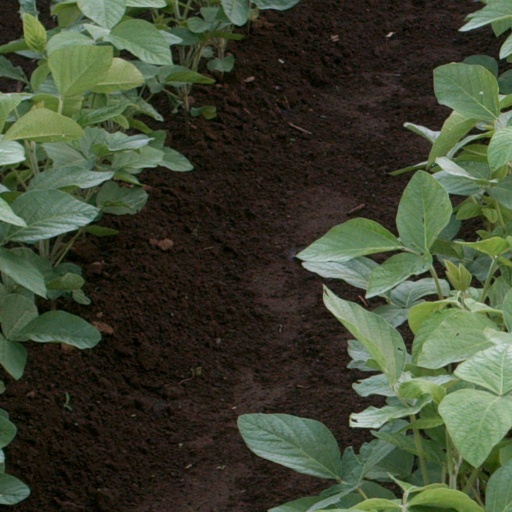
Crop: soybean